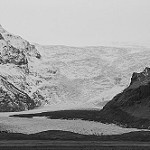
Label: B & W